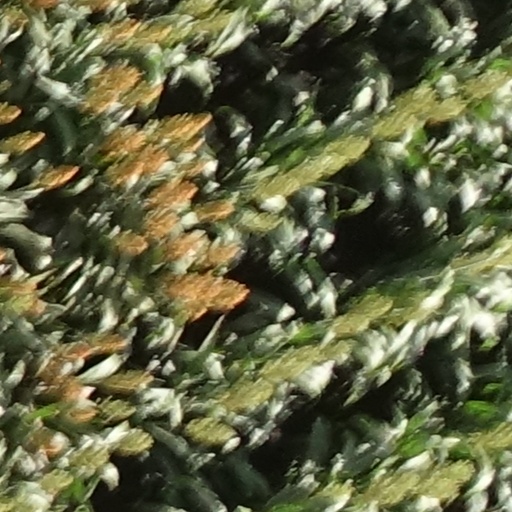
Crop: sorghum